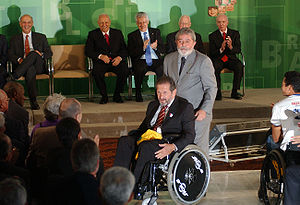
Nílton de Sordi
Nílton de Sordi (i kørestolen) med tidligere brasilianske præsident Lula da Silva
Nílton de Sordi eller bare De Sordi var en brasiliansk fodboldspiller, der med Brasiliens landshold vandt guld ved VM i 1958 i Sverige. Han spillede alle brasilianernes kampe i turneringen på nær finalen. I alt nåede han at spille 22 landskampe.